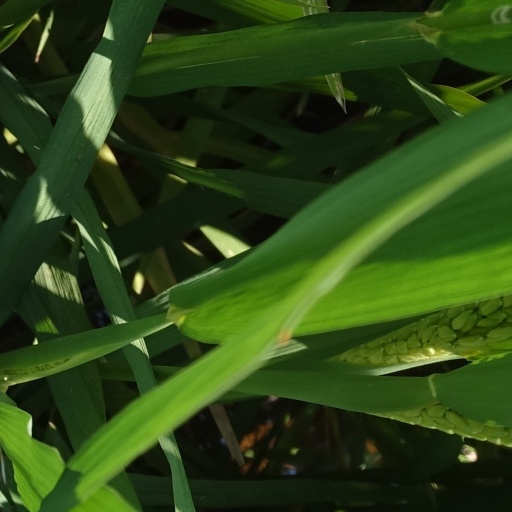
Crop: rice